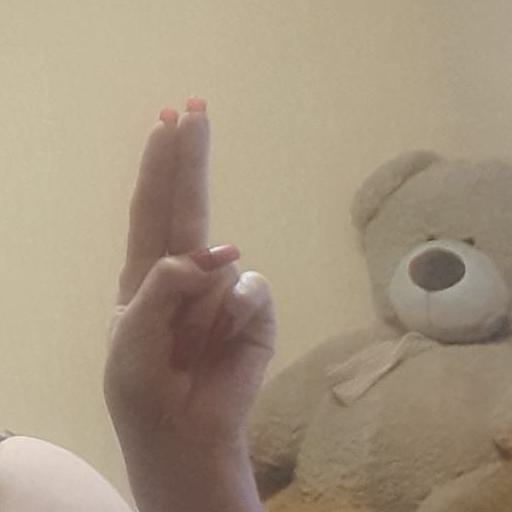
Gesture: two_up